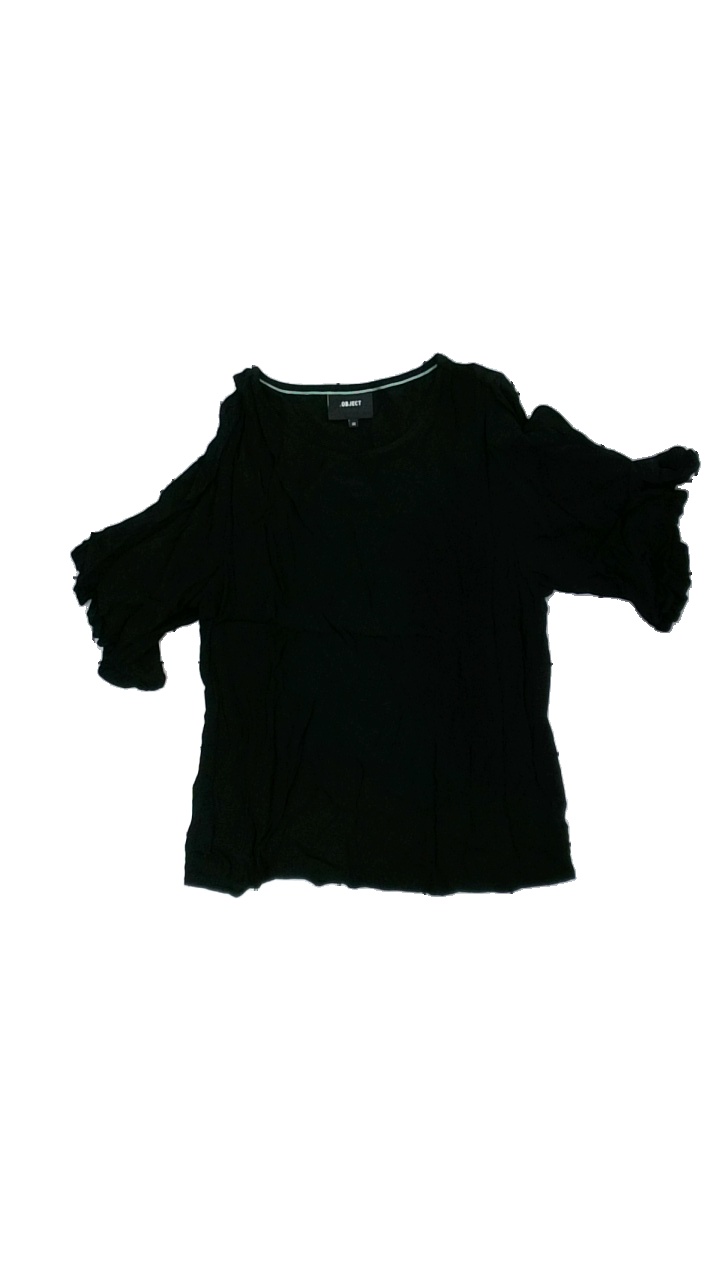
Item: T-shirt (Ladies)
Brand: Object
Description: t-shirt med volang
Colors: Black
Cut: C-collar
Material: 100% viskos
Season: All
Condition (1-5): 5
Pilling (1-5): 5
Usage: Reuse
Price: <50